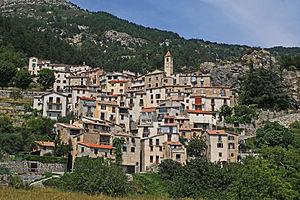
Vue de Toudon depuis le bas du village
Toudon est une commune française située dans le département des Alpes-Maritimes en région Provence-Alpes-Côte d'Azur. Ses habitants sont appelés les Toudonnais.